Chain shot

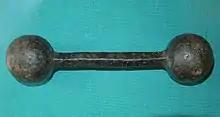
An example of bar shot

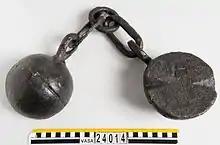
Chain shot salvaged from the Swedish warship which sank in 1628

Chain shot was sometimes used on land as an anti-personnel load. It was used by the defenders of Magdeburg in May 1631 as an anti-personnel load, which, according to counselor Otto von Guericke, was one reason for the extreme violence of the victorious attackers. It was also used against Parliamentarians in the first English Civil War, and against Cromwell in Ireland at the siege of Clonmel in 1650, against the 76th Regiment of Foot in India in 1803, and by the French against the Dutch at the Battle of Waterloo.